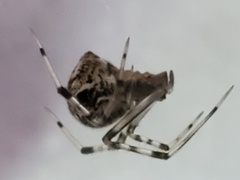
Species: Parasteatoda_tepidariorum